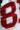
Number: 8